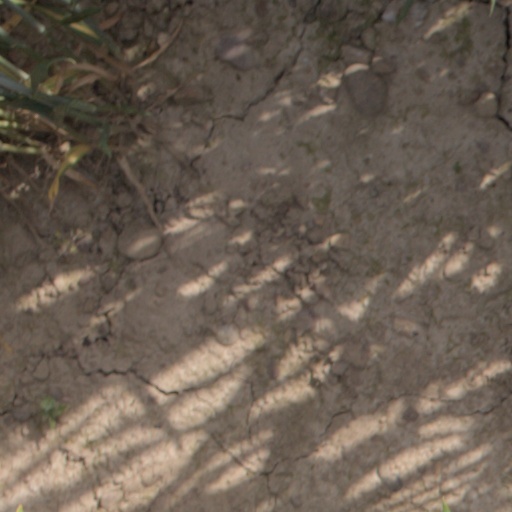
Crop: wheat